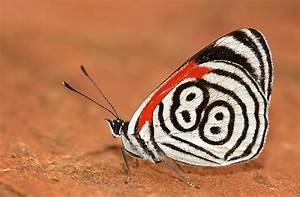
butterfly